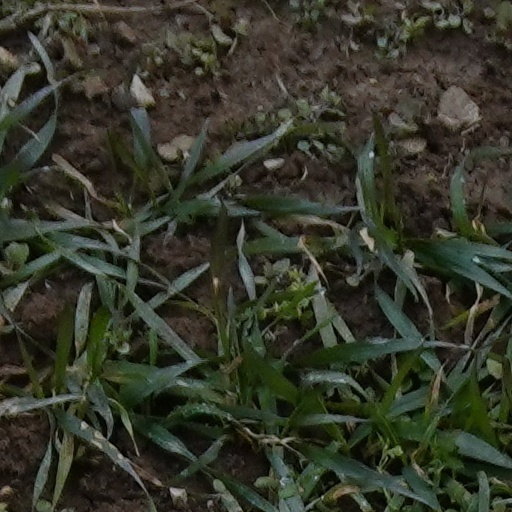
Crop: wheat